Dudi Sela

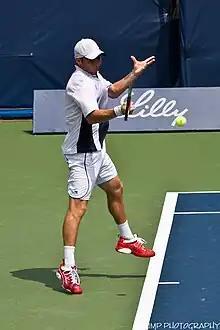
Sela at the 2009 Indianapolis Tennis Championships

In the Australian Open, Sela won three rounds of qualifiers in order to make the main draw. In the final round, Sela beat Grega Žemlja of Slovenia in dramatic fashion, surviving six match points.